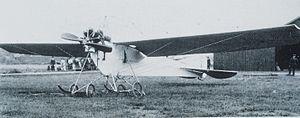
Esnault-Pelterie REP 1 et REP 2 sont les deux premiers avions prototypes expérimentaux monoplans, construits entre 1906 et 1908, par le constructeur aéronautique français REP International, du pionnier de l'histoire de l'aviation Robert Esnault-Pelterie.
Le Vickers R.E.P. Type Monoplane est une série d'avions monoplan monomoteur construit par Vickers avant le déclenchement de la Première Guerre mondiale. Les avions sont élaborés à partir d'une conception du Français Robert Esnault-Pelterie pour laquelle Vickers achète une licence.